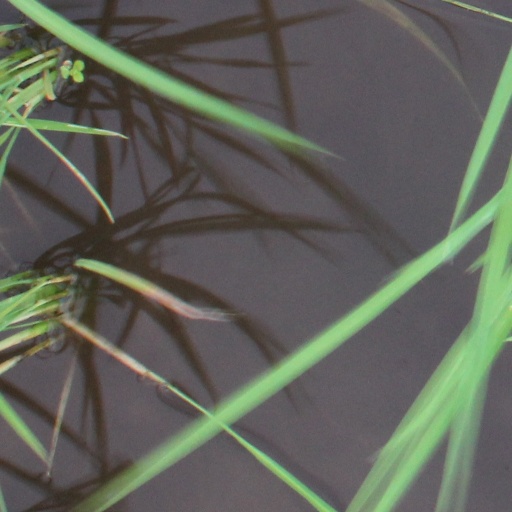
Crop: rice